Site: brandenburg
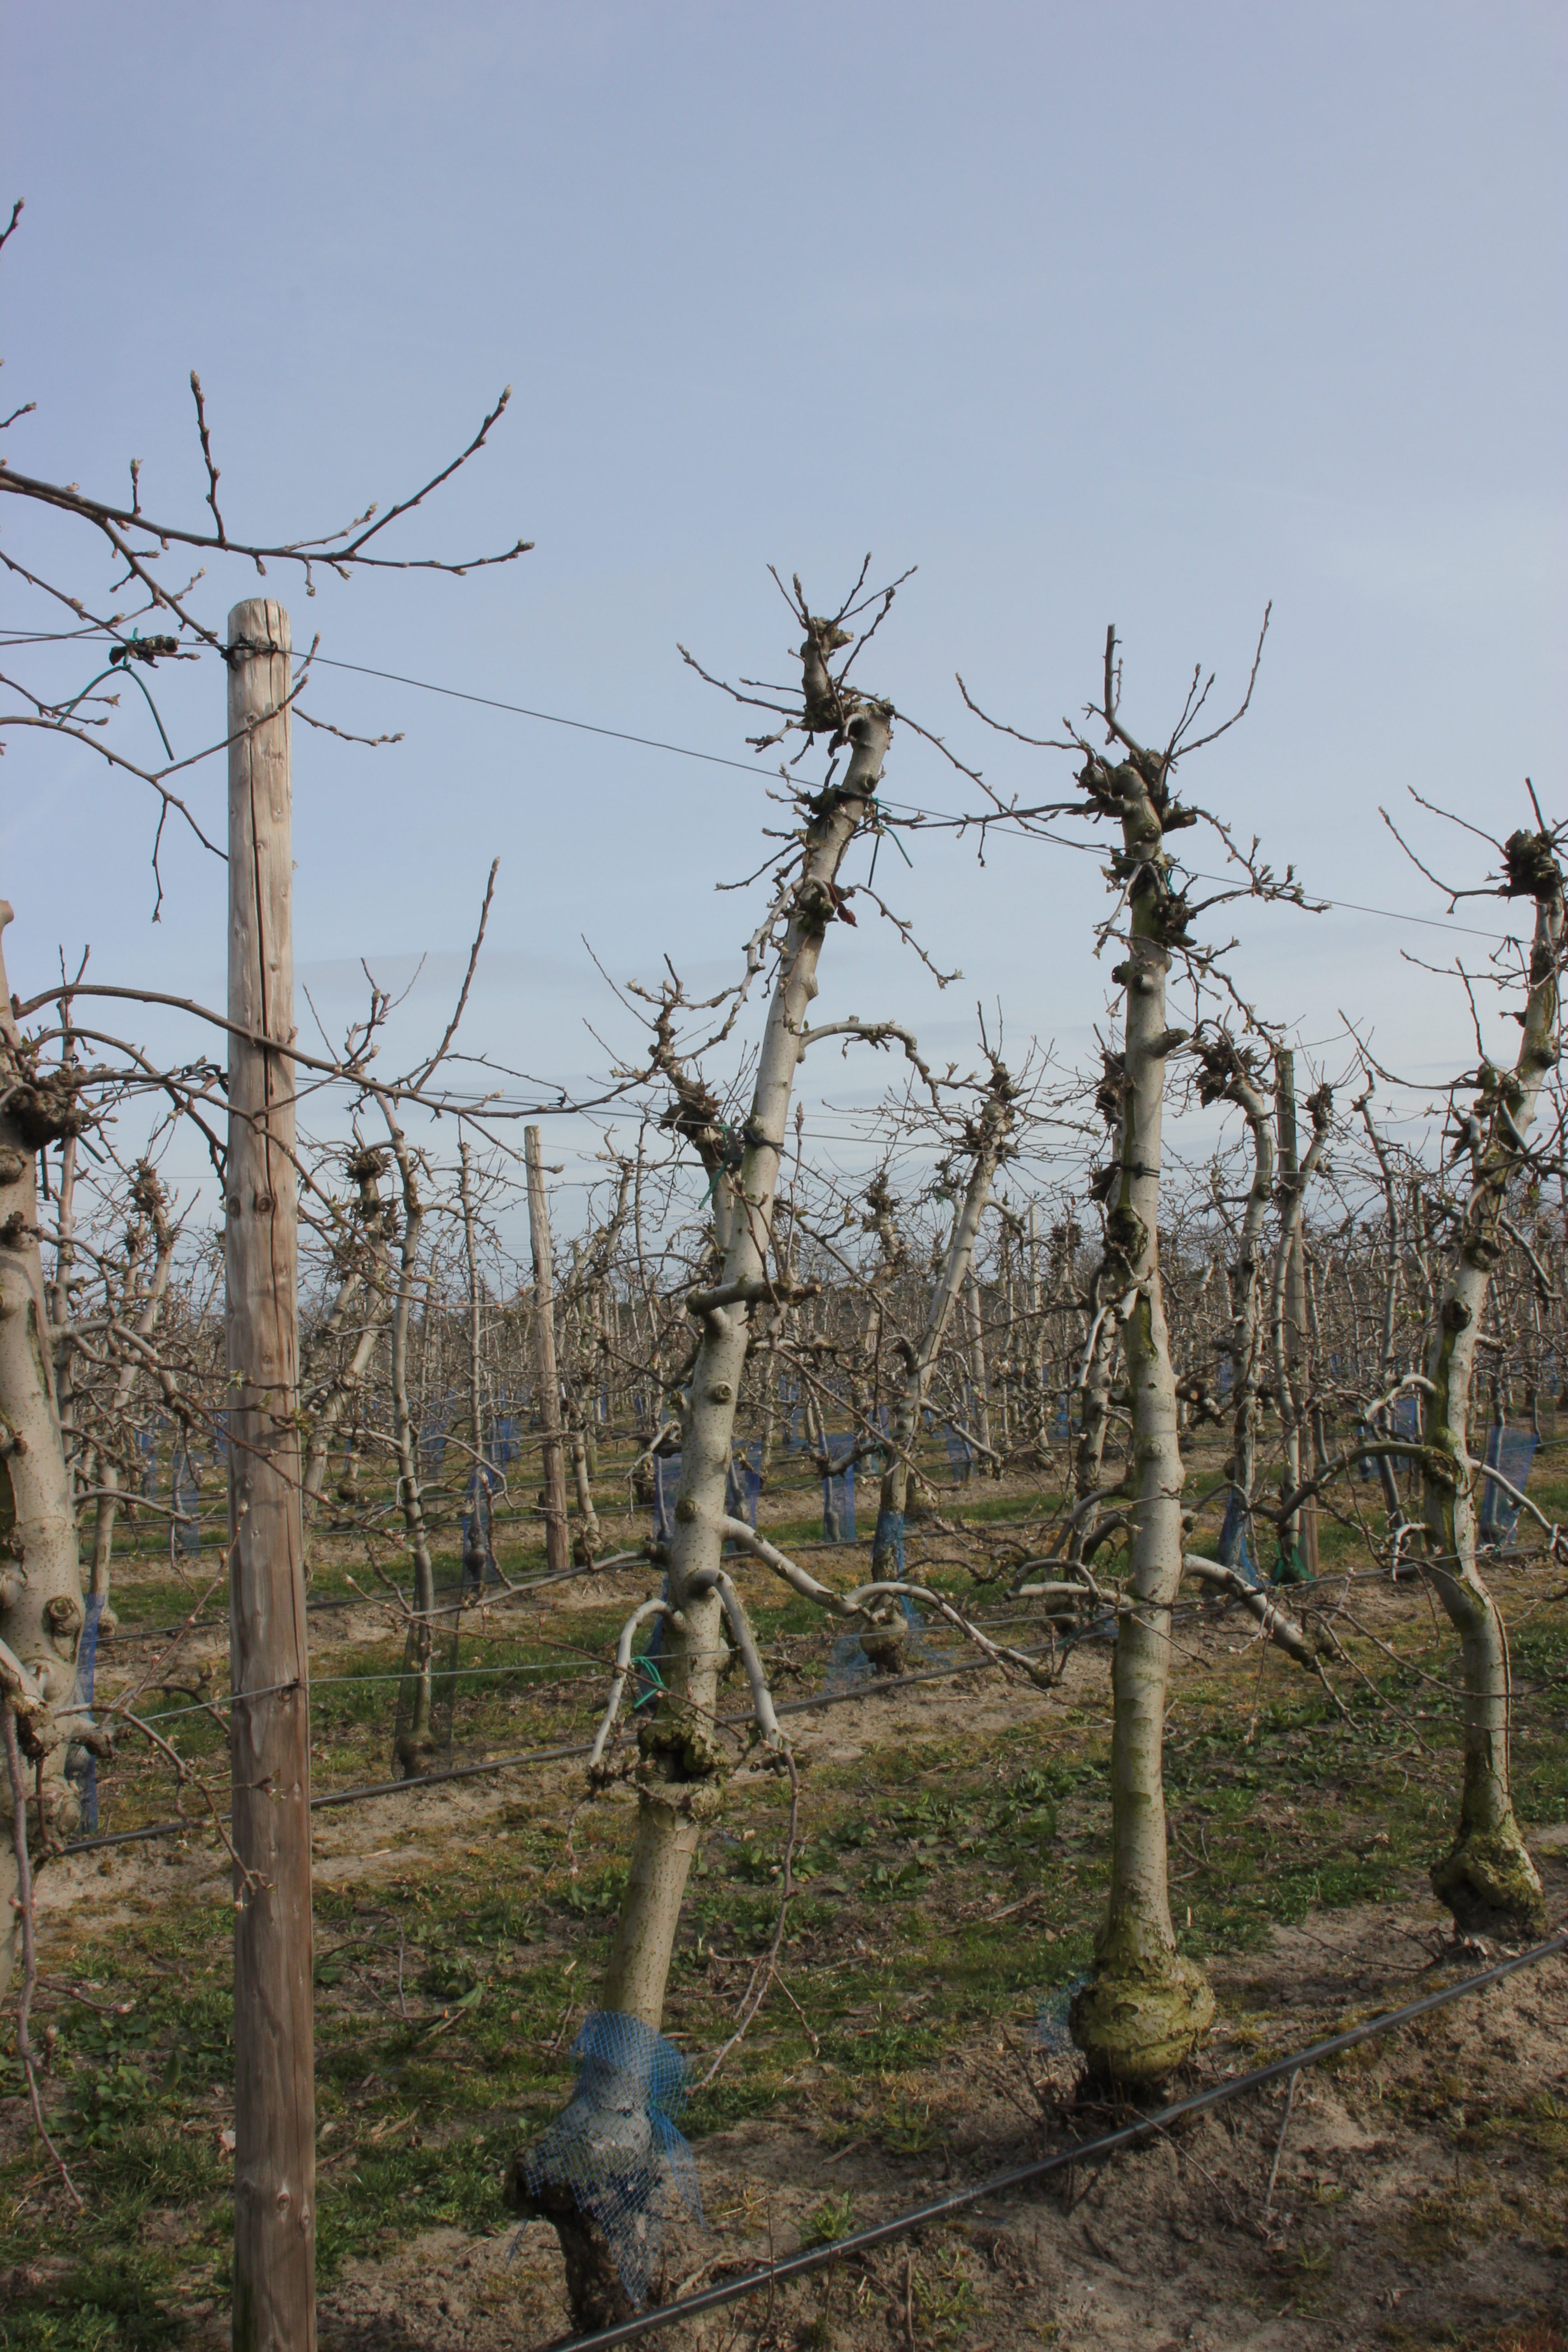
Growth stage (BBCH 54): Inflorescence emergence